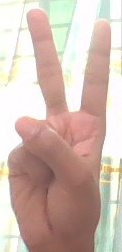
ASL sign: 2